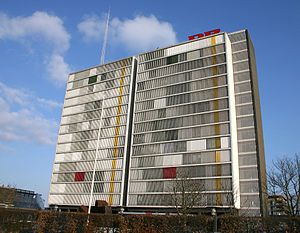
Casper & Mandrilaftalen / Produktion / Internetside
TV-Byen i Gladsaxe, der var DRs daværende hovedsæde
Casper & Mandrilaftalen er et dadaistisk og satirisk tv-sketchprogram, der blev produceret af Metronome Productions og sendt i 67 afsnit på DR2 i 1999. Programmet blev skabt af komikeren Casper Christensen, der færdigudviklede konceptet med komikeren Lasse Rimmer og senere fik komikerne Lars Hjortshøj og Frank Hvam med på holdet. Programmet er kendt for sine excentriske figurer og absurde indslag. Komikerholdet hentede især inspiration fra britisk humor, herunder Monty Python, og flere tv-anmeldere drog paralleller til netop det britiske sketch show Monty Pythons Flyvende Cirkus. Programmet er opbygget som et talkshow med værten Casper, der er en fiktionalisering af Christensen og spilles af samme. Casper er programmets omdrejningspunkt og opholder sig overvejende ved studiets skrivebord, hvor han især satiriserer over den danske mediebranche og interviewer fiktive gæster. Surrealistisk nonsens er et gennemgående træk ved programmets mange indslag; et eksempel er figuren Broder Salsa, der folder store statsledere i tæpper og sorterer hovedstæder i müsli.